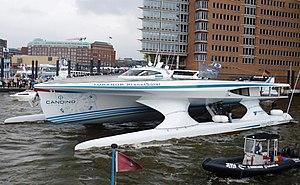
PlanetSolar est le nom d'un projet de premier tour du monde en bateau alimenté par énergie solaire. C'est aussi le nom du catamaran, le MS Tûranor PlanetSolar, plus grand bateau solaire du monde depuis 2010, créé pour cette expérience conduite par Raphaël Domjan et ses cofondateurs qui voulaient ainsi démontrer qu'aujourd'hui des technologies et des énergies renouvelables sont disponibles pour une véritable transition sociale et écologique. Le bateau peut aussi naviguer jour et nuit grâce aux batteries placées dans les coques.